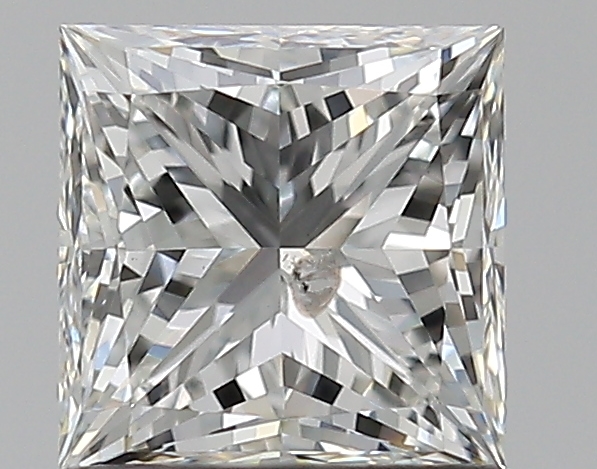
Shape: princess
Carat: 1
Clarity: SI2
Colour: F
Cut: EX
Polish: EX
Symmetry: VG
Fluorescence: N
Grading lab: HRD
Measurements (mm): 5.34 x 5.31 x 3.93